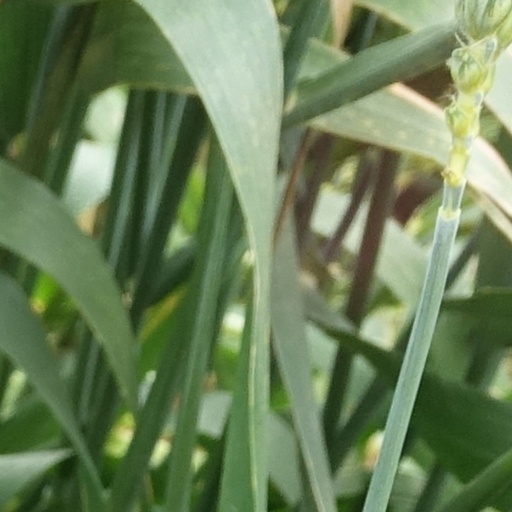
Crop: wheat